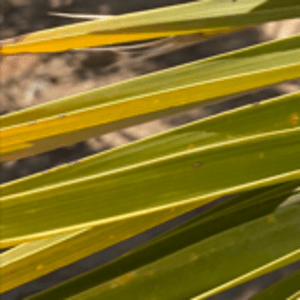
Label: Potassium Deficiency